Mount Nebo

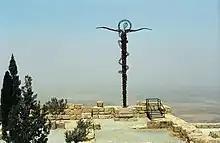
The "Brazen Serpent" sculpture and view towards the Promised Land–Dead Sea and Jerusalem

According to the Bible (Deuteronomy), Moses ascended Mount Nebo, in the land of Moab (today in Jordan), and from there he saw the Land of Canaan (the Promised Land), which God had said he would not enter; Moses then died there. The Bible says Moses' burial place was unknown. A monument atop Mount Nebo commemorates Moses' death after seeing Canaan, across the Jordan valley. A purported grave of Moses is located at Maqam El-Nabi Musa, in the West Bank, south of Jericho and east of Jerusalem.